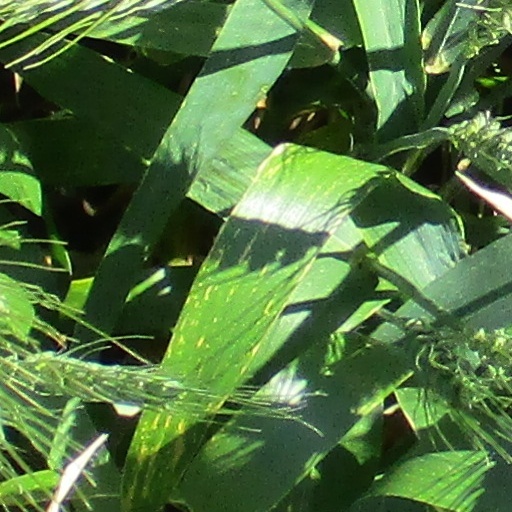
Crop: wheat